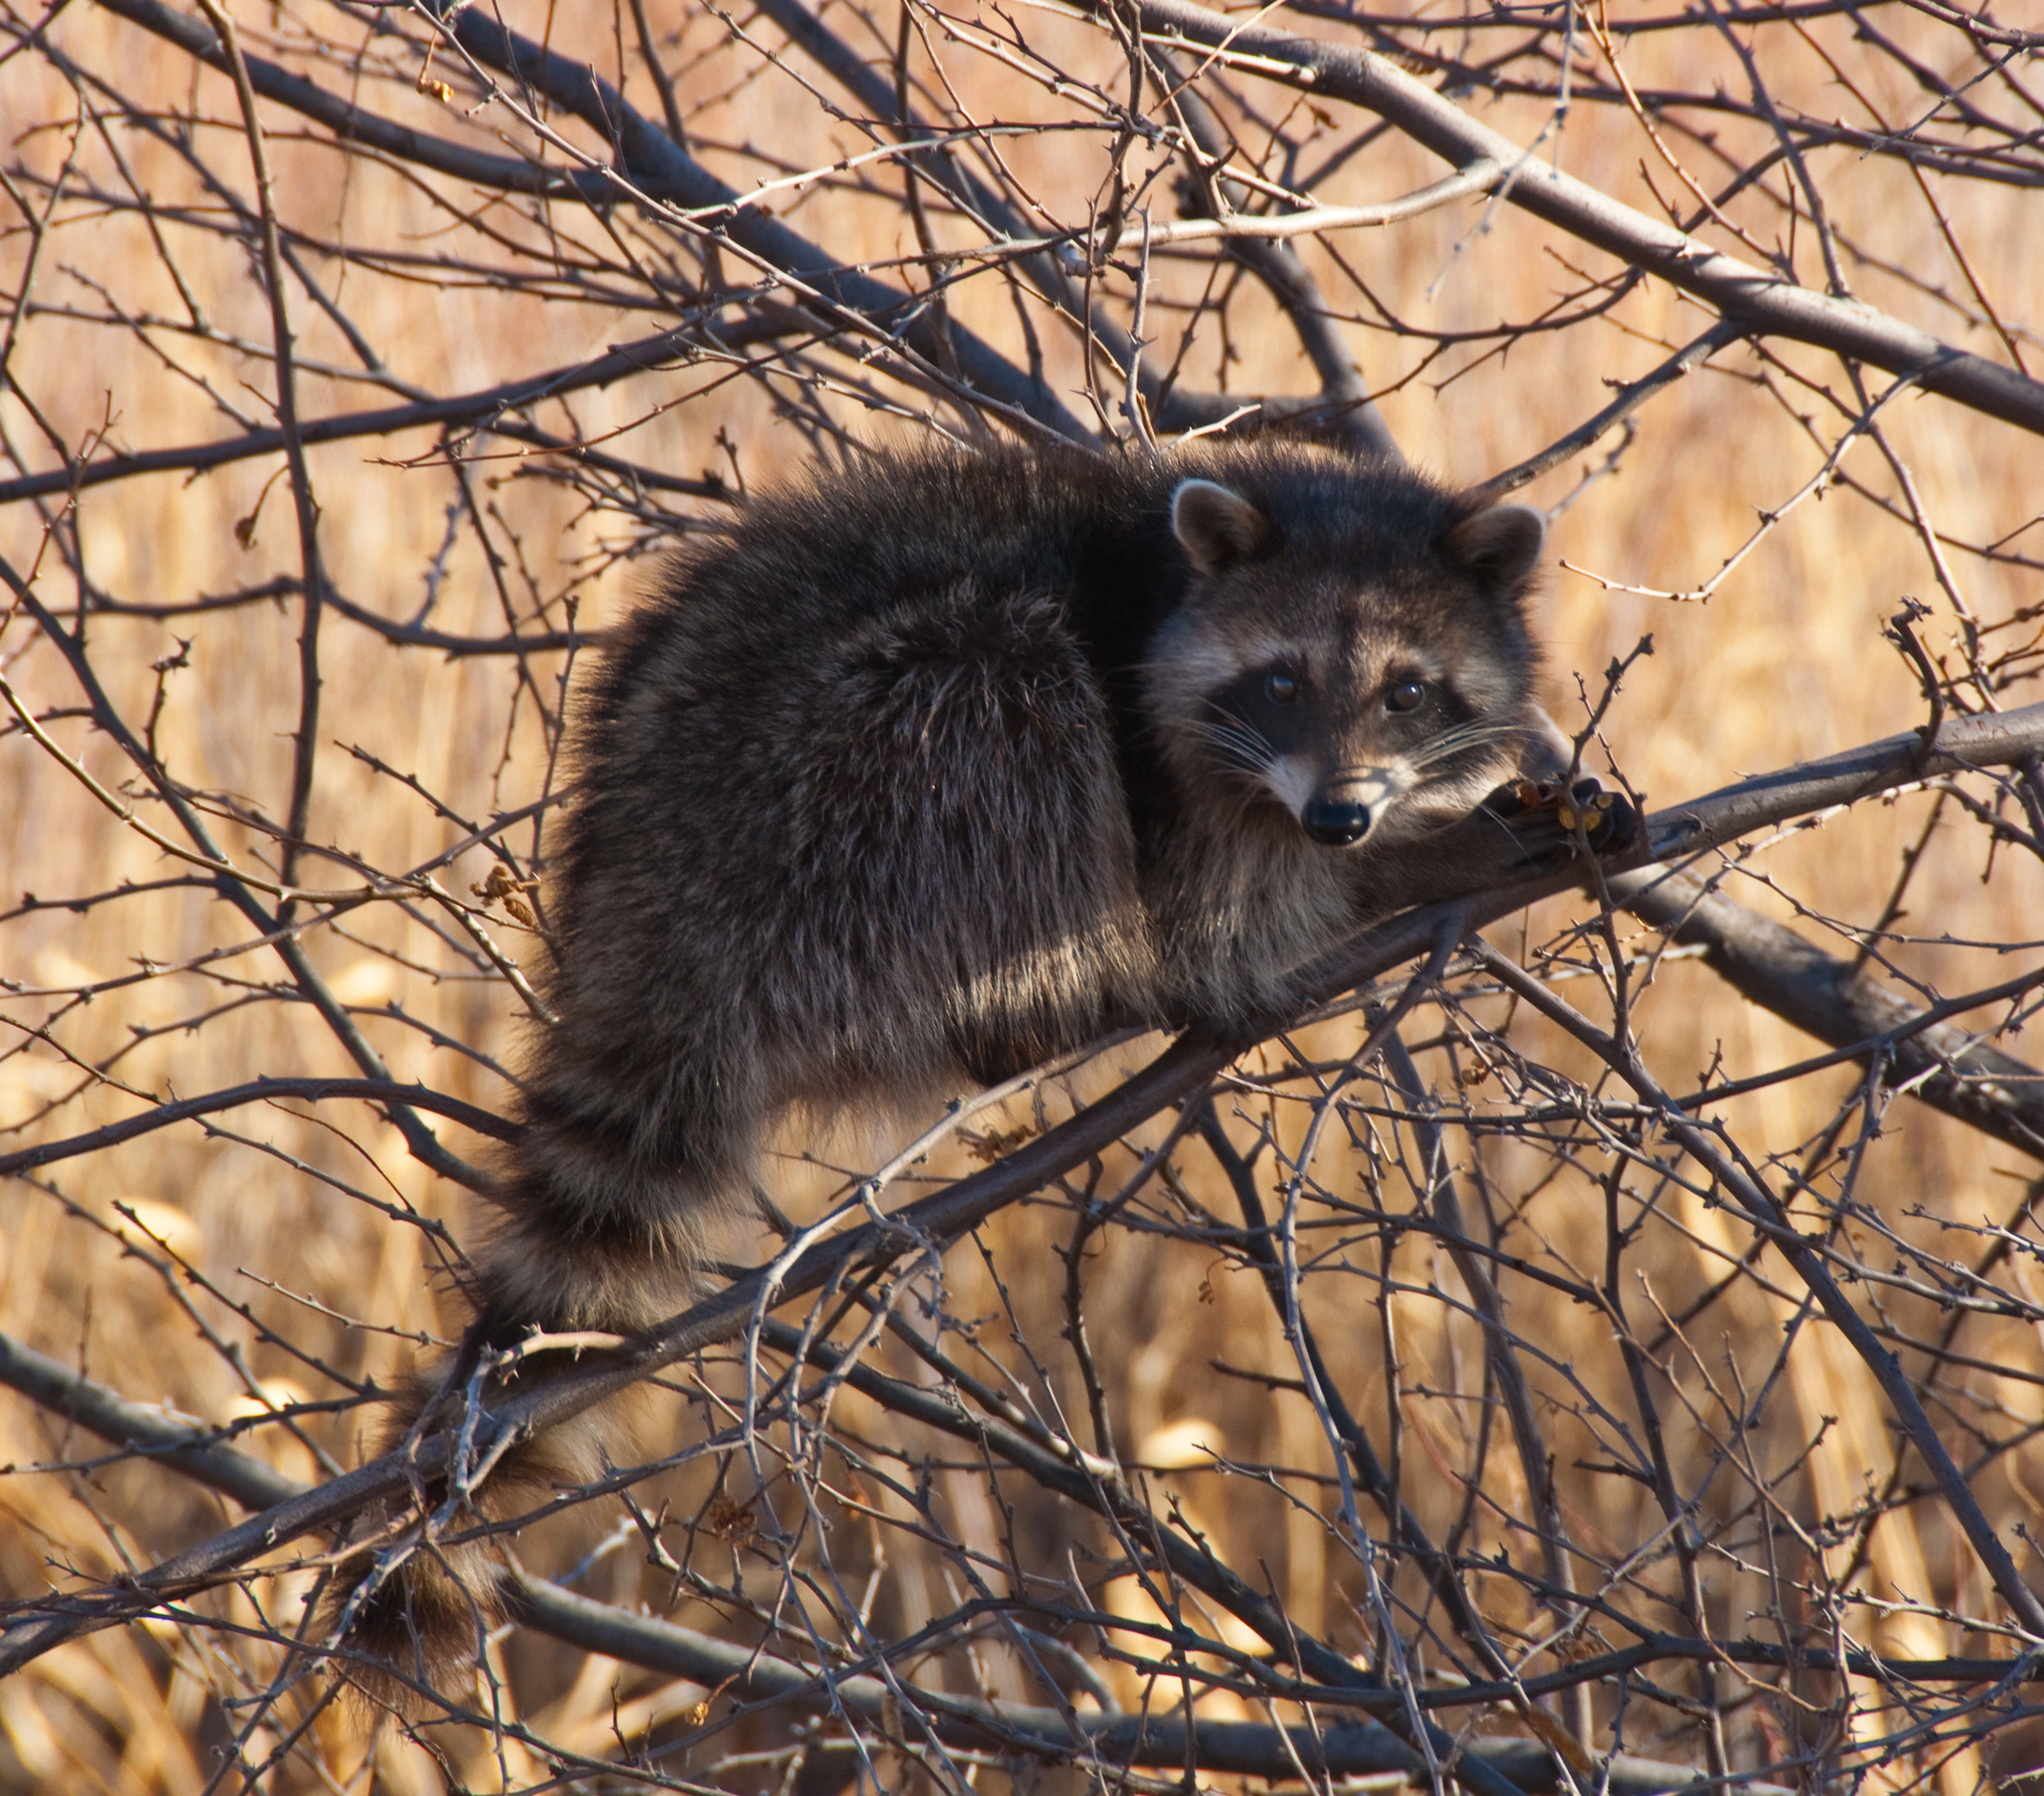
branch, wildlife, zoo, mammal, fauna, raccoon, vertebrate, procyonidae